Haiyuan Fault

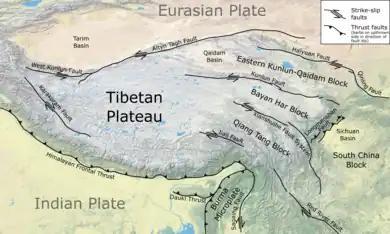
The major fault structures in the Tibetan Plateau, the Haiyuan Fault is located within the Eurasian Plate.

The Haiyuan Fault forms part of the northeastern boundary of the Tibetan Plateau, which is an area of continental crust that has been thickened by the ongoing continental collision between the Indian Plate and the Eurasian Plate. The Haiyuan Fault extends for approximately from the central Qilian Shan in the west, to the Liupan Shan, in the east. It is one of the group of structures that accommodates the overall eastward spreading of the plateau, that also includes the Altyn Tagh Fault, Kunlun Fault and the Xianshuihe fault system.